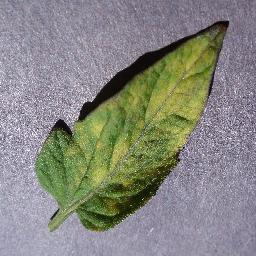
Label: Tomato___Leaf_Mold